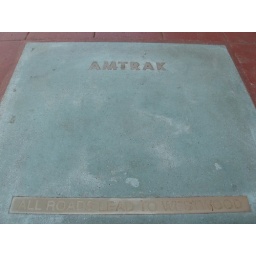
one of the great signs on the ground in westwood.